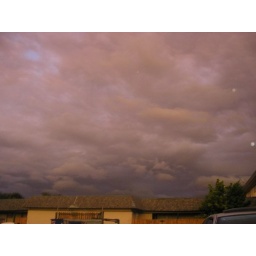
Really cool clouds again tonight. These had some really amazing blue sky peeping through the holes in the clouds.